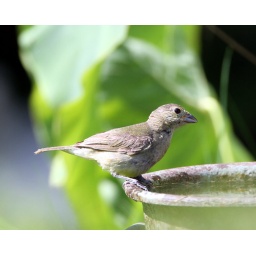
Debra C.'s juvenile spent some time admiring itself in the water before getting a drink and flying off